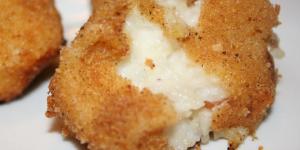
thermomix croquetas de patata